Keith Simpson (politician)

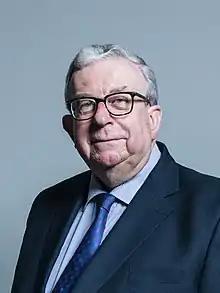
Official portrait, 2017

Keith Robert Simpson, (born 29 March 1949) is a British Conservative Party politician and military historian who served as Member of Parliament (MP) for Broadland from 2010 to 2019, having previously served as the MP for Mid Norfolk from 1997 to 2010.